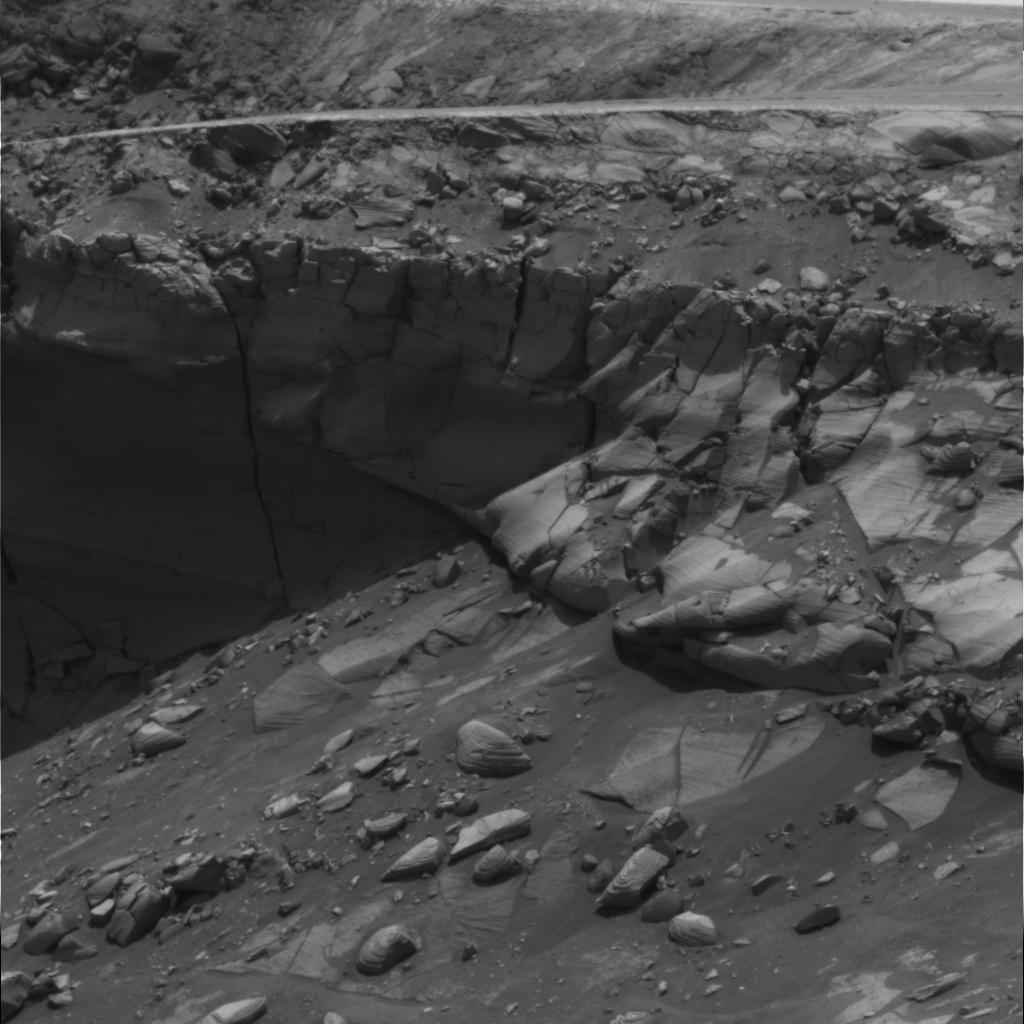
Surface features visible: Rock Outcrops, Float Rocks, Clasts, Rock (Linear Features), Soil, Nearby Surface